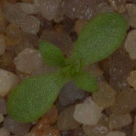
Label: scentless_mayweed